Justo Suárez

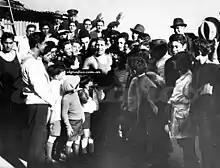
Suárez soon became an idol among the Argentine people

When José Lectoure, a famous fight organizer, met Suárez, he said to him "You fight in the 'criollo' style, so you have to learn the technique of boxing", and began to teach him, adopting him as his ward.